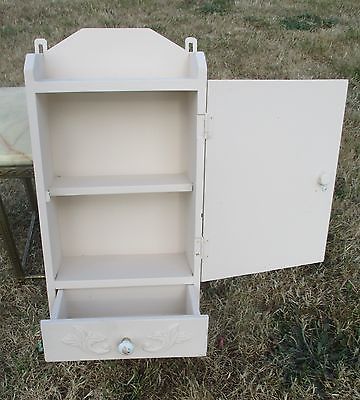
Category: cabinet